Josh Kroeger

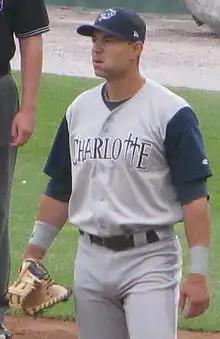
Kroeger playing for the Charlotte Knights in 2010

Joshua J. Kroeger (born August 31, 1982) is a former Major League Baseball outfielder. Listed at 6'3" , 220 pounds , Kroeger batted and threw left-handed. He was born in Davenport, Iowa.